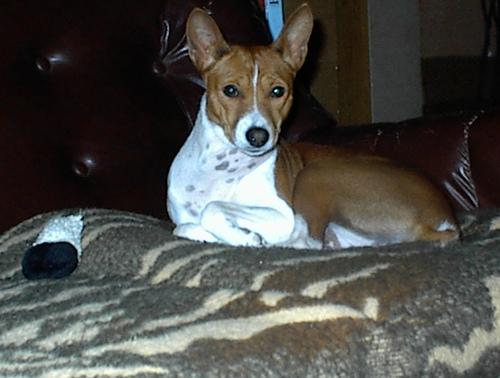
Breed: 243-n000103-basenji